Võ Văn Thưởng

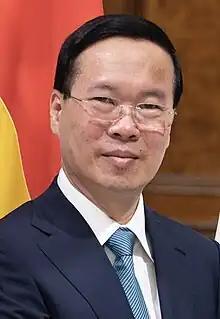
Thưởng in 2023

Võ Văn Thưởng (born 13 December 1970) is a Vietnamese politician who served as the 12th president of Vietnam from March 2023 to March 2024, being the youngest person to serve in this position since the country's reunification at the age of 52. His resignation after just over one year in office amidst the Communist Party's anti-corruption campaign made him the second shortest-serving president in Vietnamese history, after Tô Lâm.